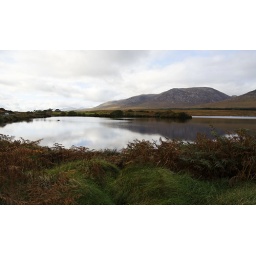
mirror in the green (Eire #57)